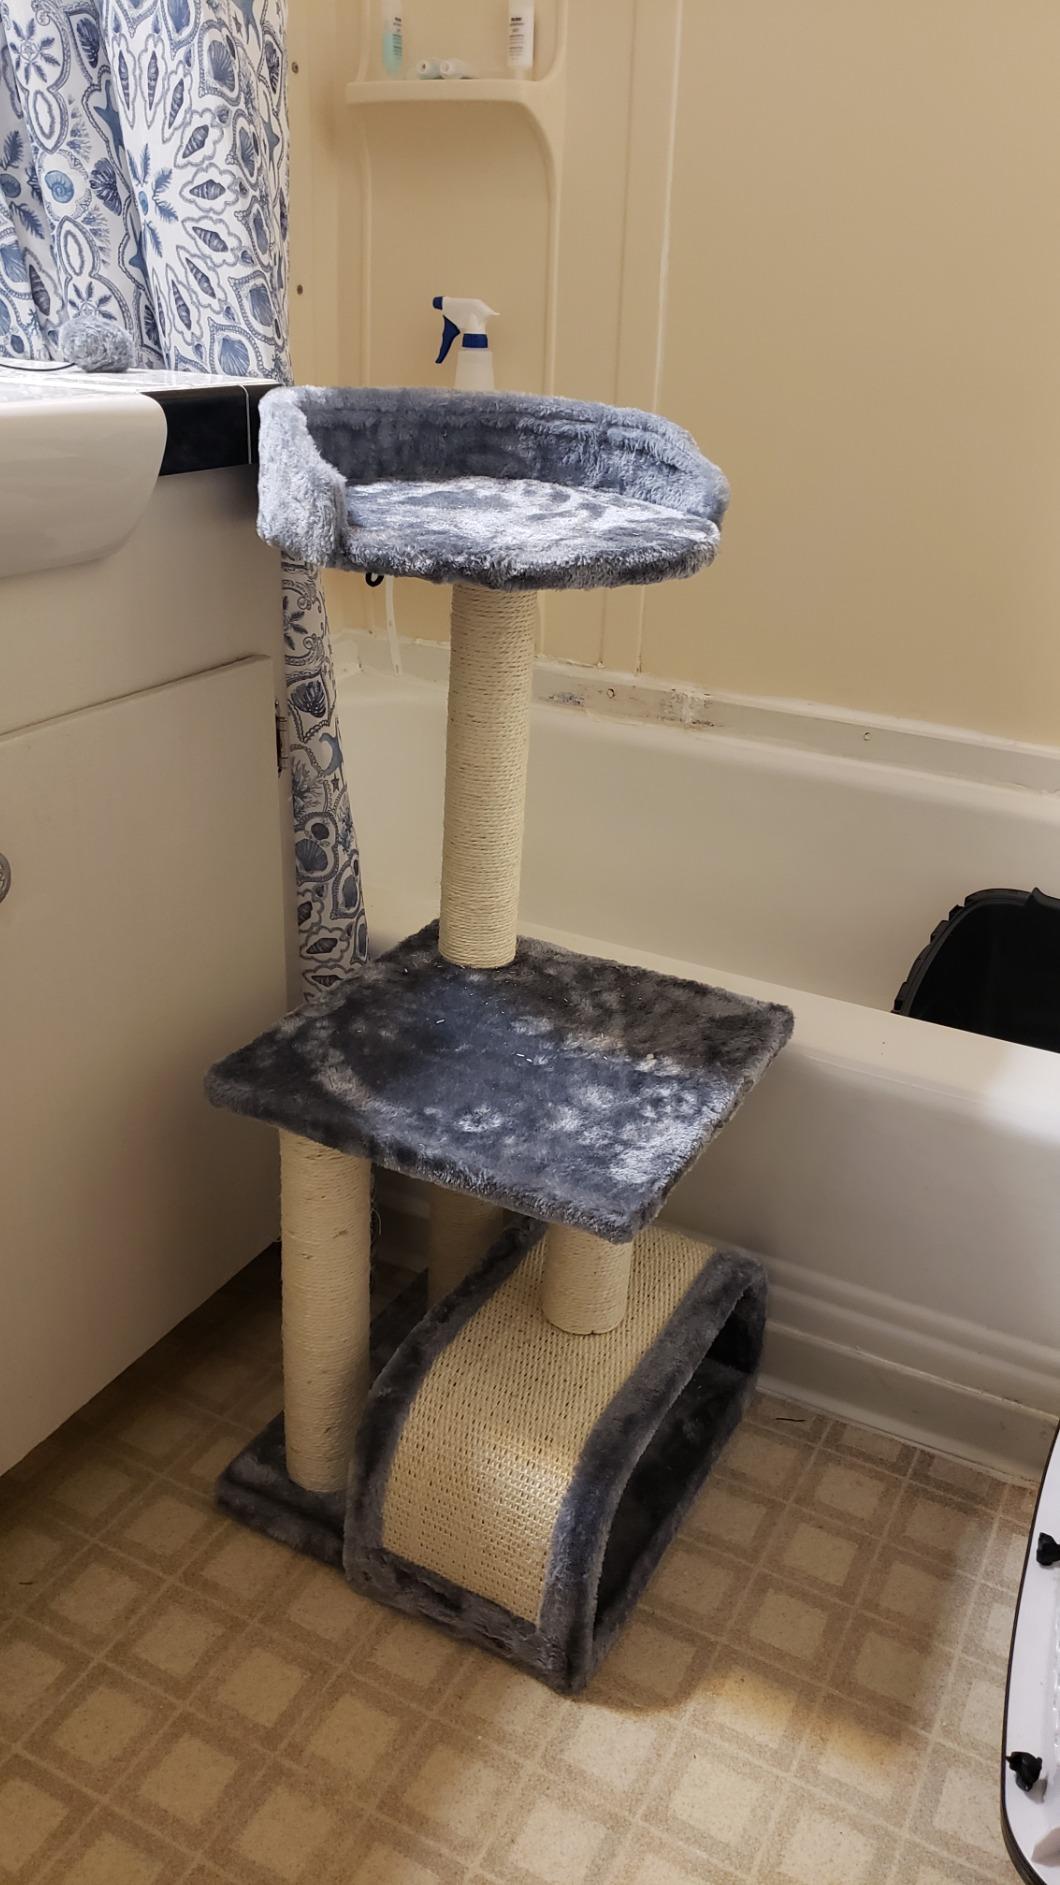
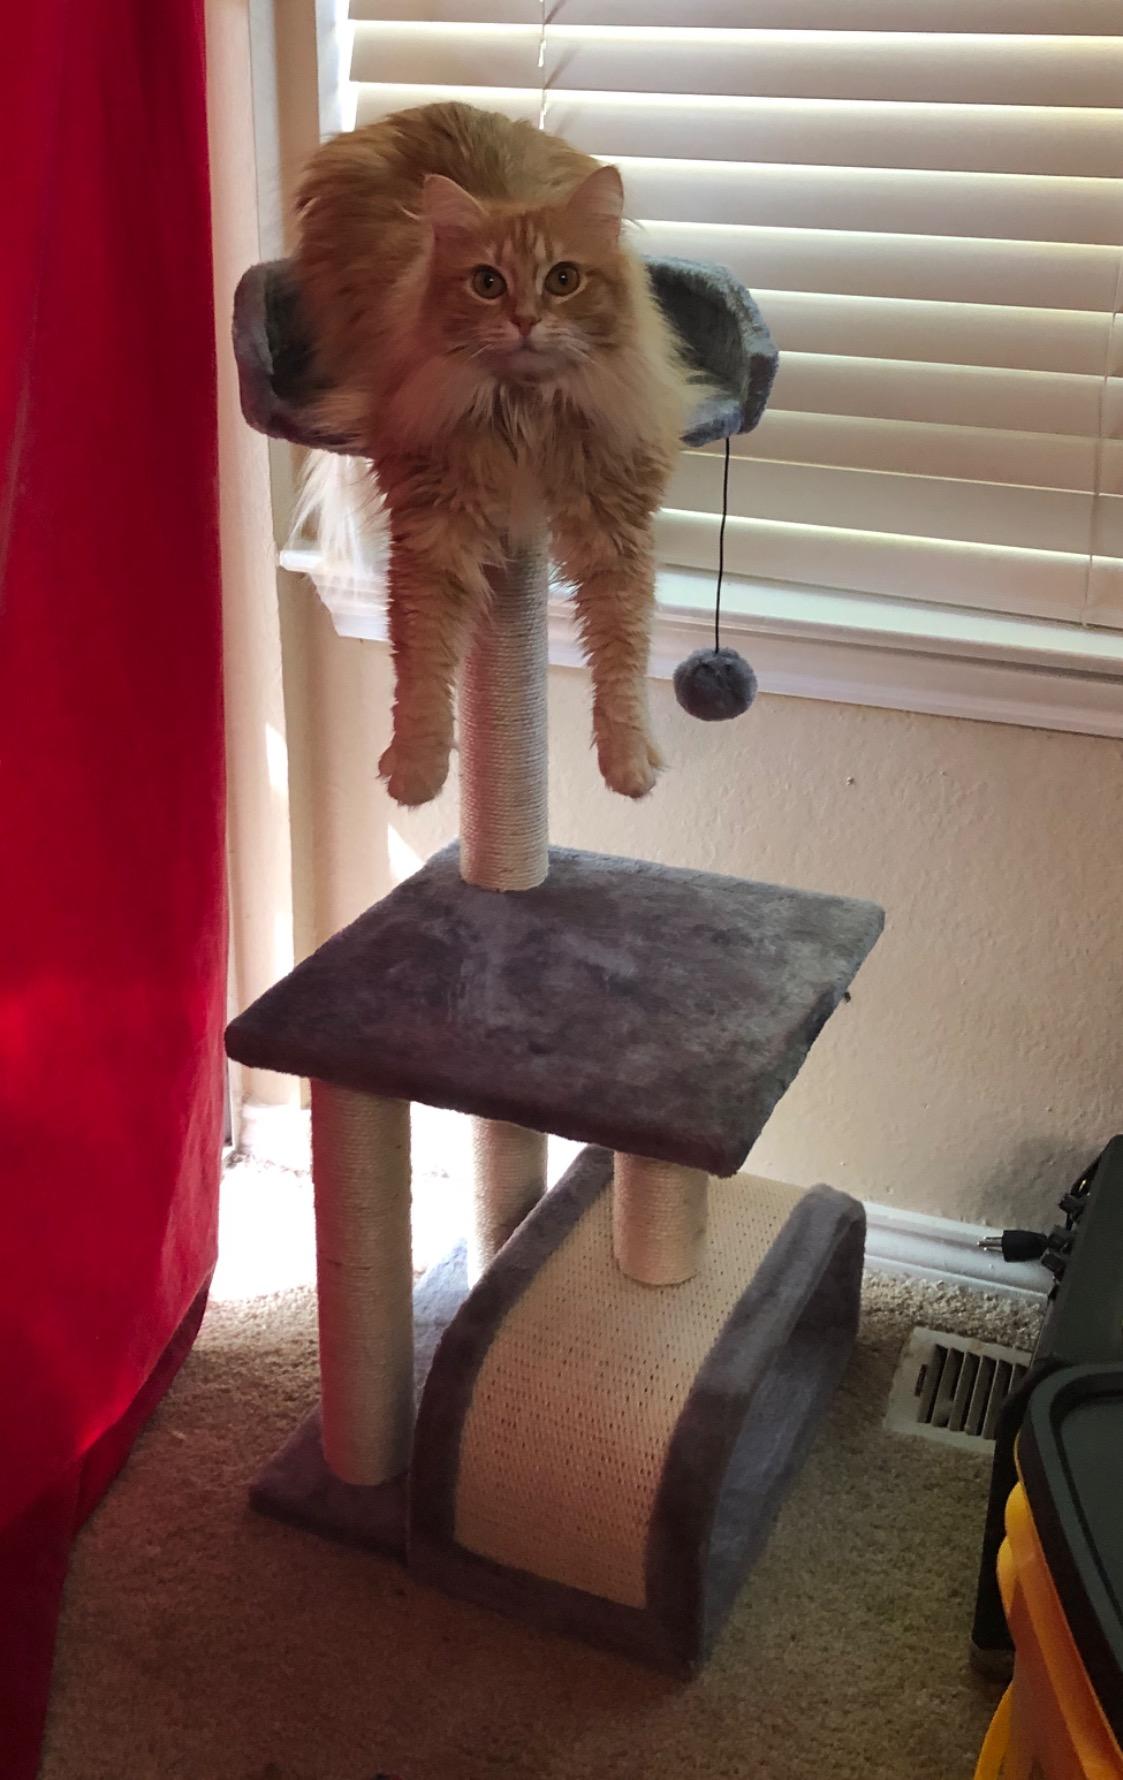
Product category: items_cat tree
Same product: yes